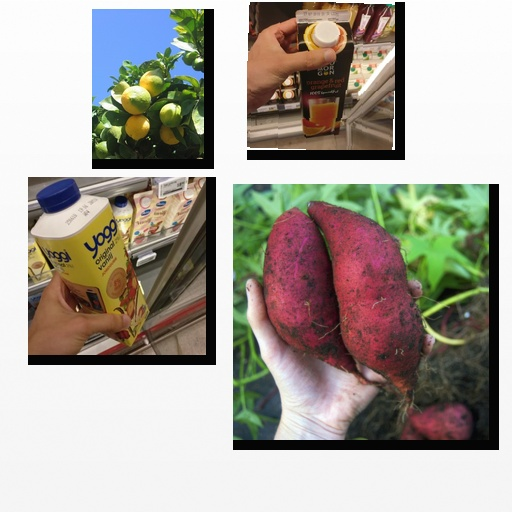
Food items: lemon, orange_red_grapefruit_juice, sweet_potato, strawberry_yoghurt